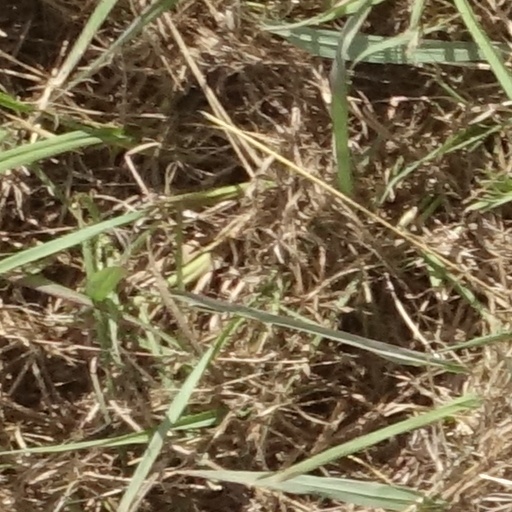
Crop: sorghum